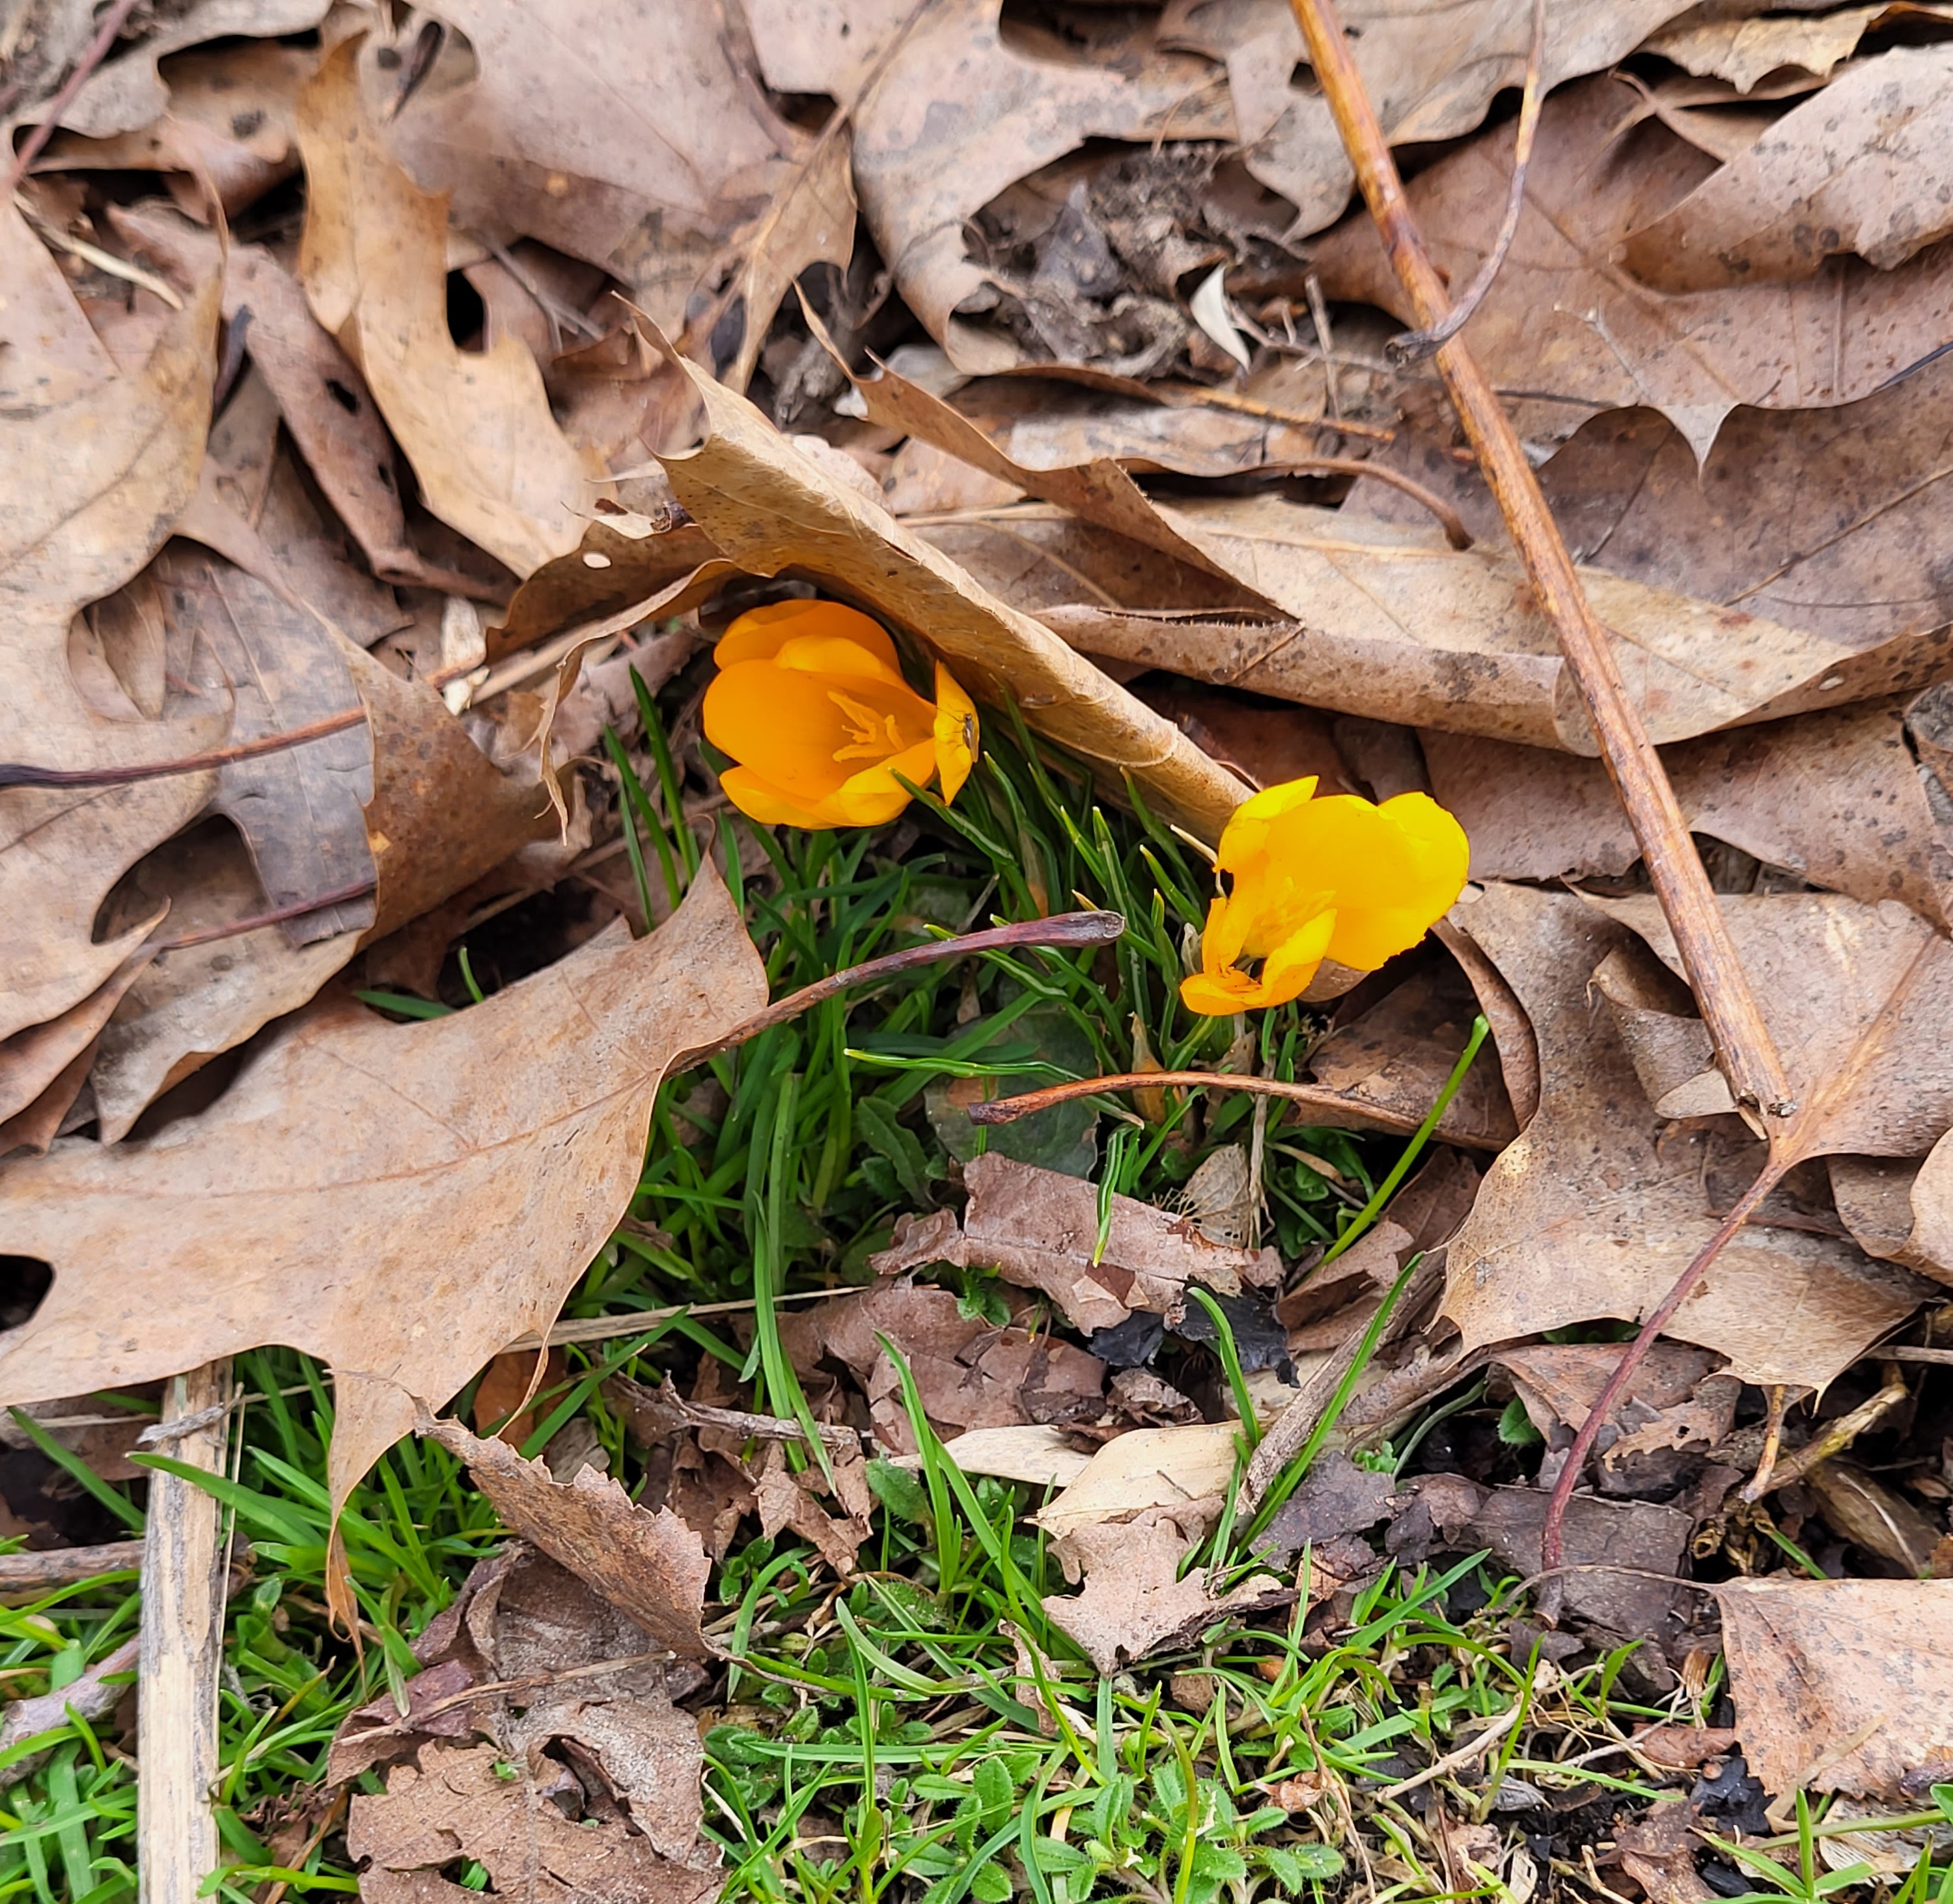
yellow, flower, spring, leaves, crocus, nature, plant, petal, wood, grass, snow crocus, groundcover, natural landscape, terrestrial plant, landscape, flowering plant, deciduous, annual plant, soil, cretan crocus, herbaceous plant, wildflower, rock, plant stem, violet family, lily family, vascular plant, autumn, evening primrose family, coquelicot, cinquefoil